Eleanor Roosevelt Seagraves

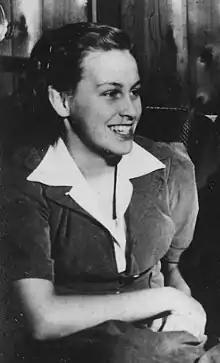
"Sistie" Dall in 1943

Anna Eleanor Roosevelt Seagraves ( Dall; born March 25, 1927) is an American librarian, educator, historian, and editor. She is the eldest grandchild of Franklin D. Roosevelt and Eleanor Roosevelt. Her parents are Anna Roosevelt Dall and her first husband Curtis Bean Dall. She is usually known as "Sistie", "Ellie" or "Eleanor". She is currently the oldest living grandchild of a US President.